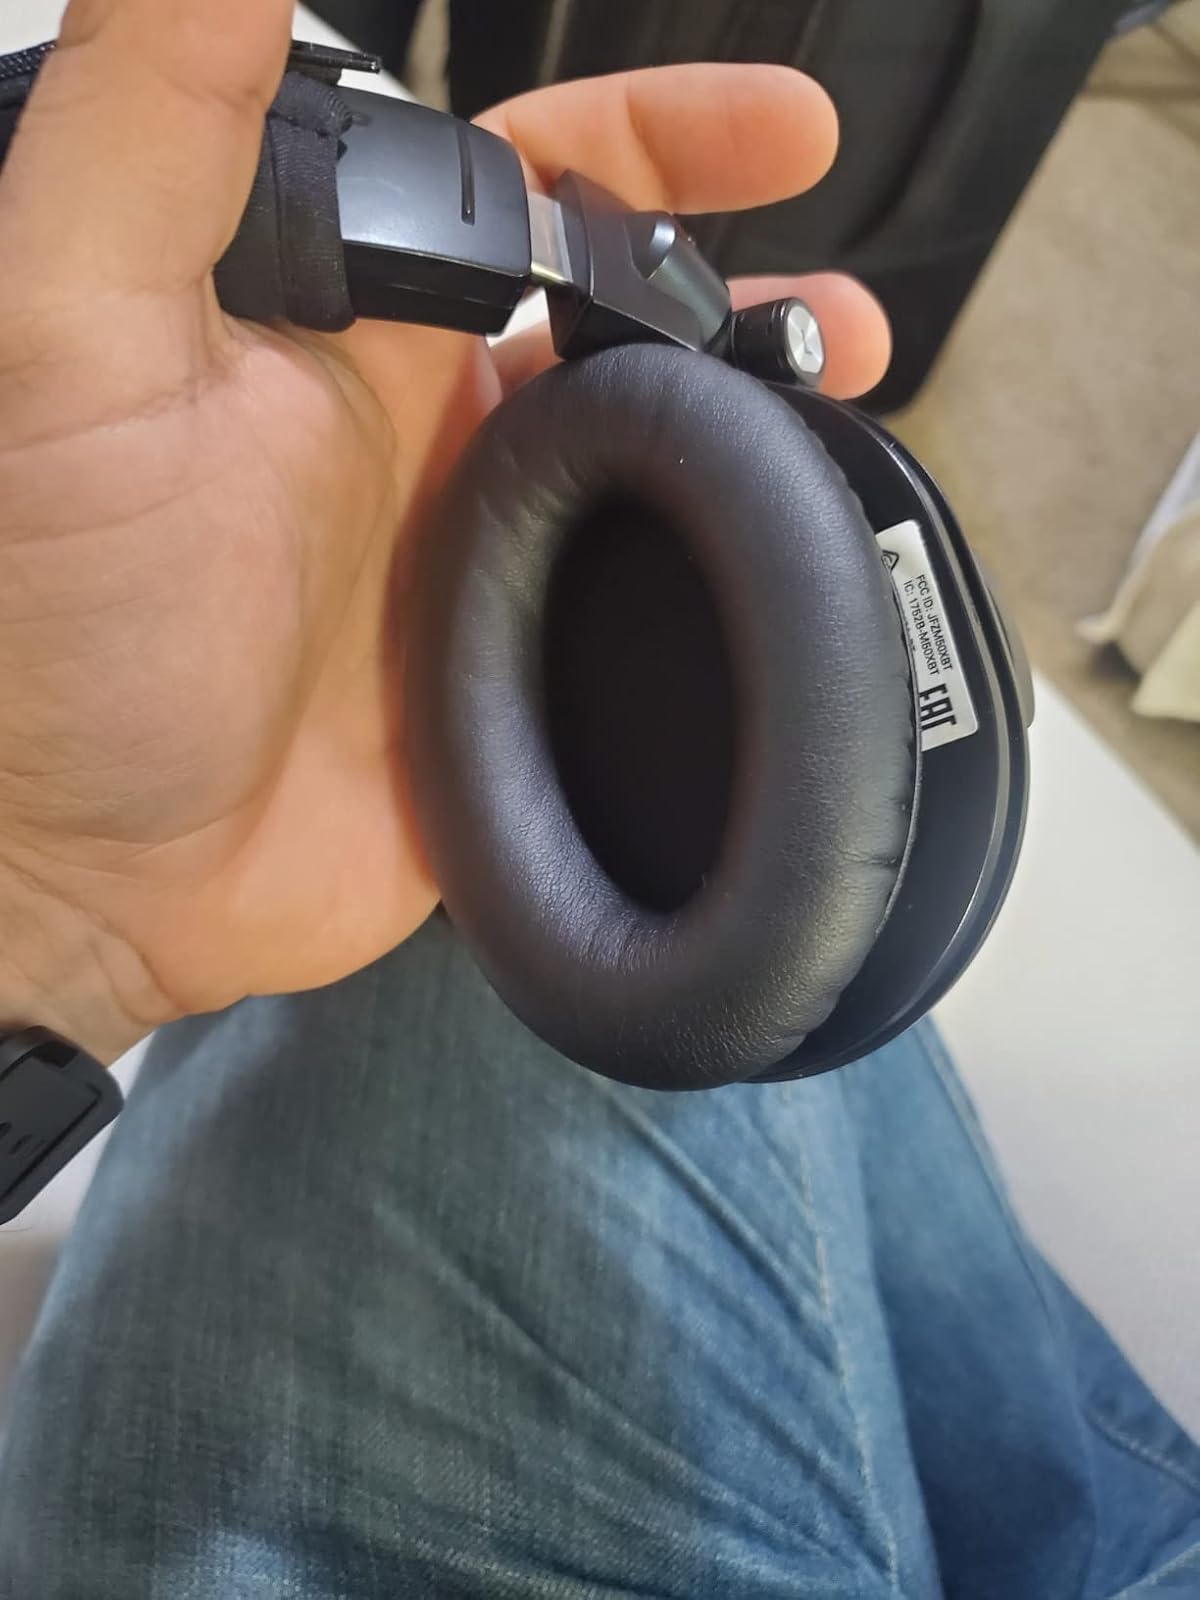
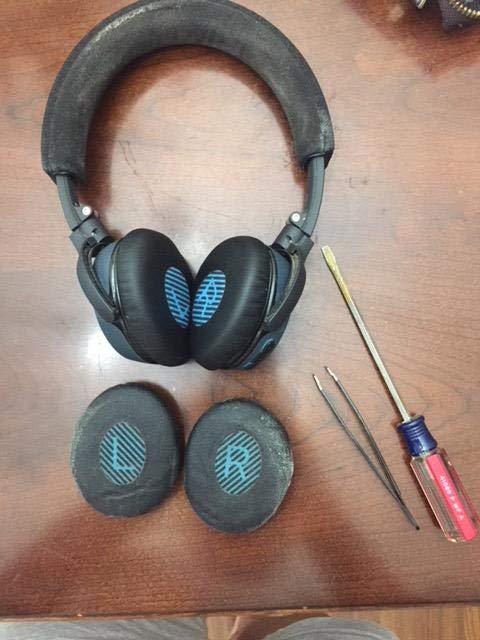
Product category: headphones
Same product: no